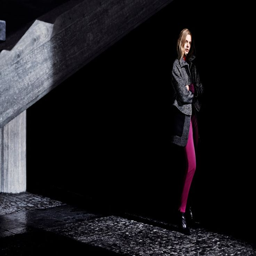
model is back once again for the fall advertisements .